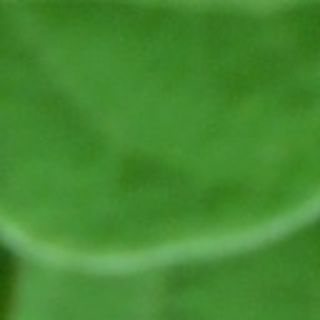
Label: cotton_aphids